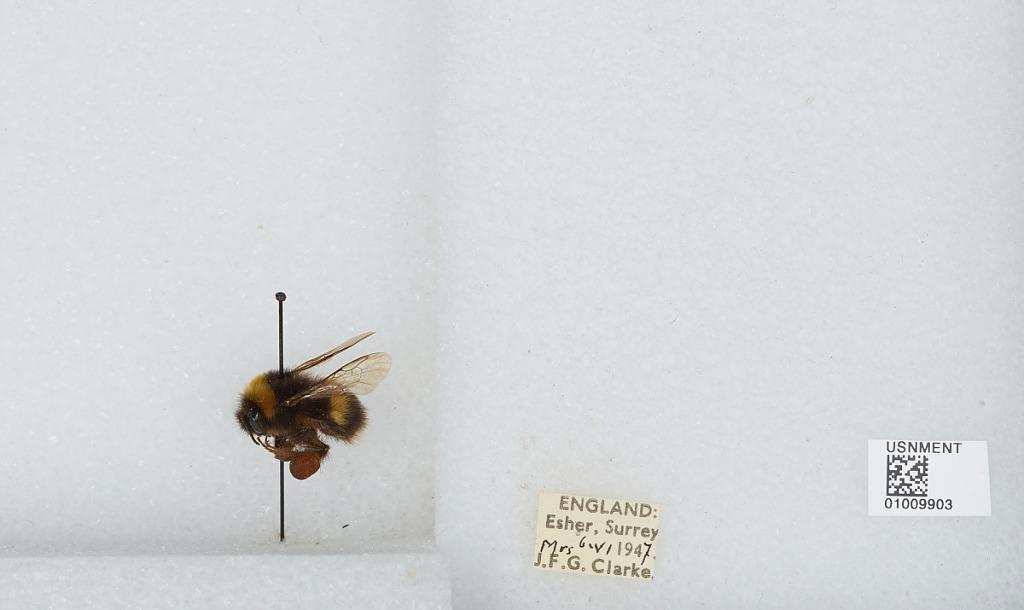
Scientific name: Bombus (Bombus) lucorum (Linnaeus)
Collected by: J. Clarke
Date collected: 1947-6-6
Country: United Kingdom
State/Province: England
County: Surrey
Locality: Esher
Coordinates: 51.3691, -0.365